Methoni, Messenia

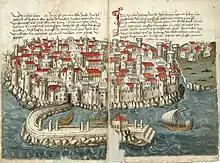
Depiction of Methoni Castle by Conrad Grünenberg, 1487

The Republic of Venice had its eye on Methoni (Modon) since the 12th century, due to its location on the route from Venice to the Eastern markets. In 1125, they launched an attack against pirates based at Methoni, who had captured some Venetian traders on their way home from the east.